Tonwell

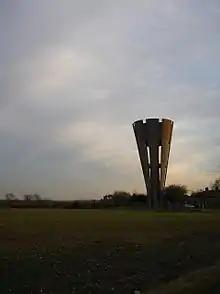
Tonwell Water Tower

The village shop and post office was closed by the owners in the 1980s and converted into a restaurant, now been converted into a self contained 1 bed flat and no longer a restaurant.. The nearest food stores or post office are situated in Hertford, Watton-at-Stone or Ware, some two to three miles away. There are footpaths from the village but in view of the distance, residents generally have to use their own cars, a taxi or the very infrequent 384 bus service.